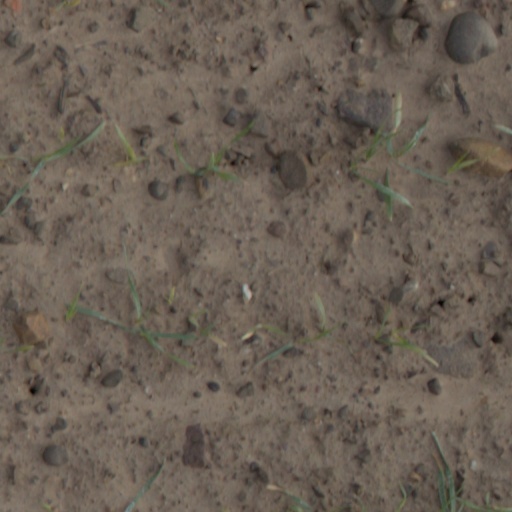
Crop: wheat